Holy Sepulchre Cemetery (Hayward, California)

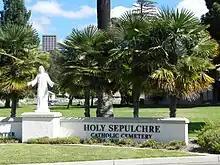
Holy Sepulchre Cemetery, with Warren Hall, California State University, East Bay in background

Holy Sepulchre Cemetery is a cemetery in Hayward, California. It is a Catholic cemetery run by the Roman Catholic Diocese of Oakland, which also operates the Holy Angels Funeral and Cremation Center at the same location. It was the first Catholic Church-owned funeral home in the U.S.